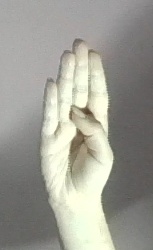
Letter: kaaf